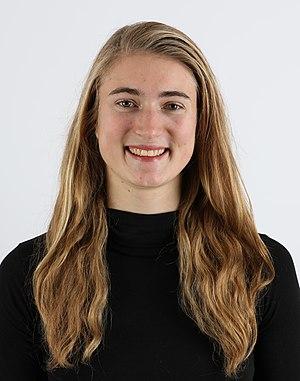
Madeleine Egle, née le 21 août 1998 à Hall en Tyrol, est une lugeuse autrichienne.